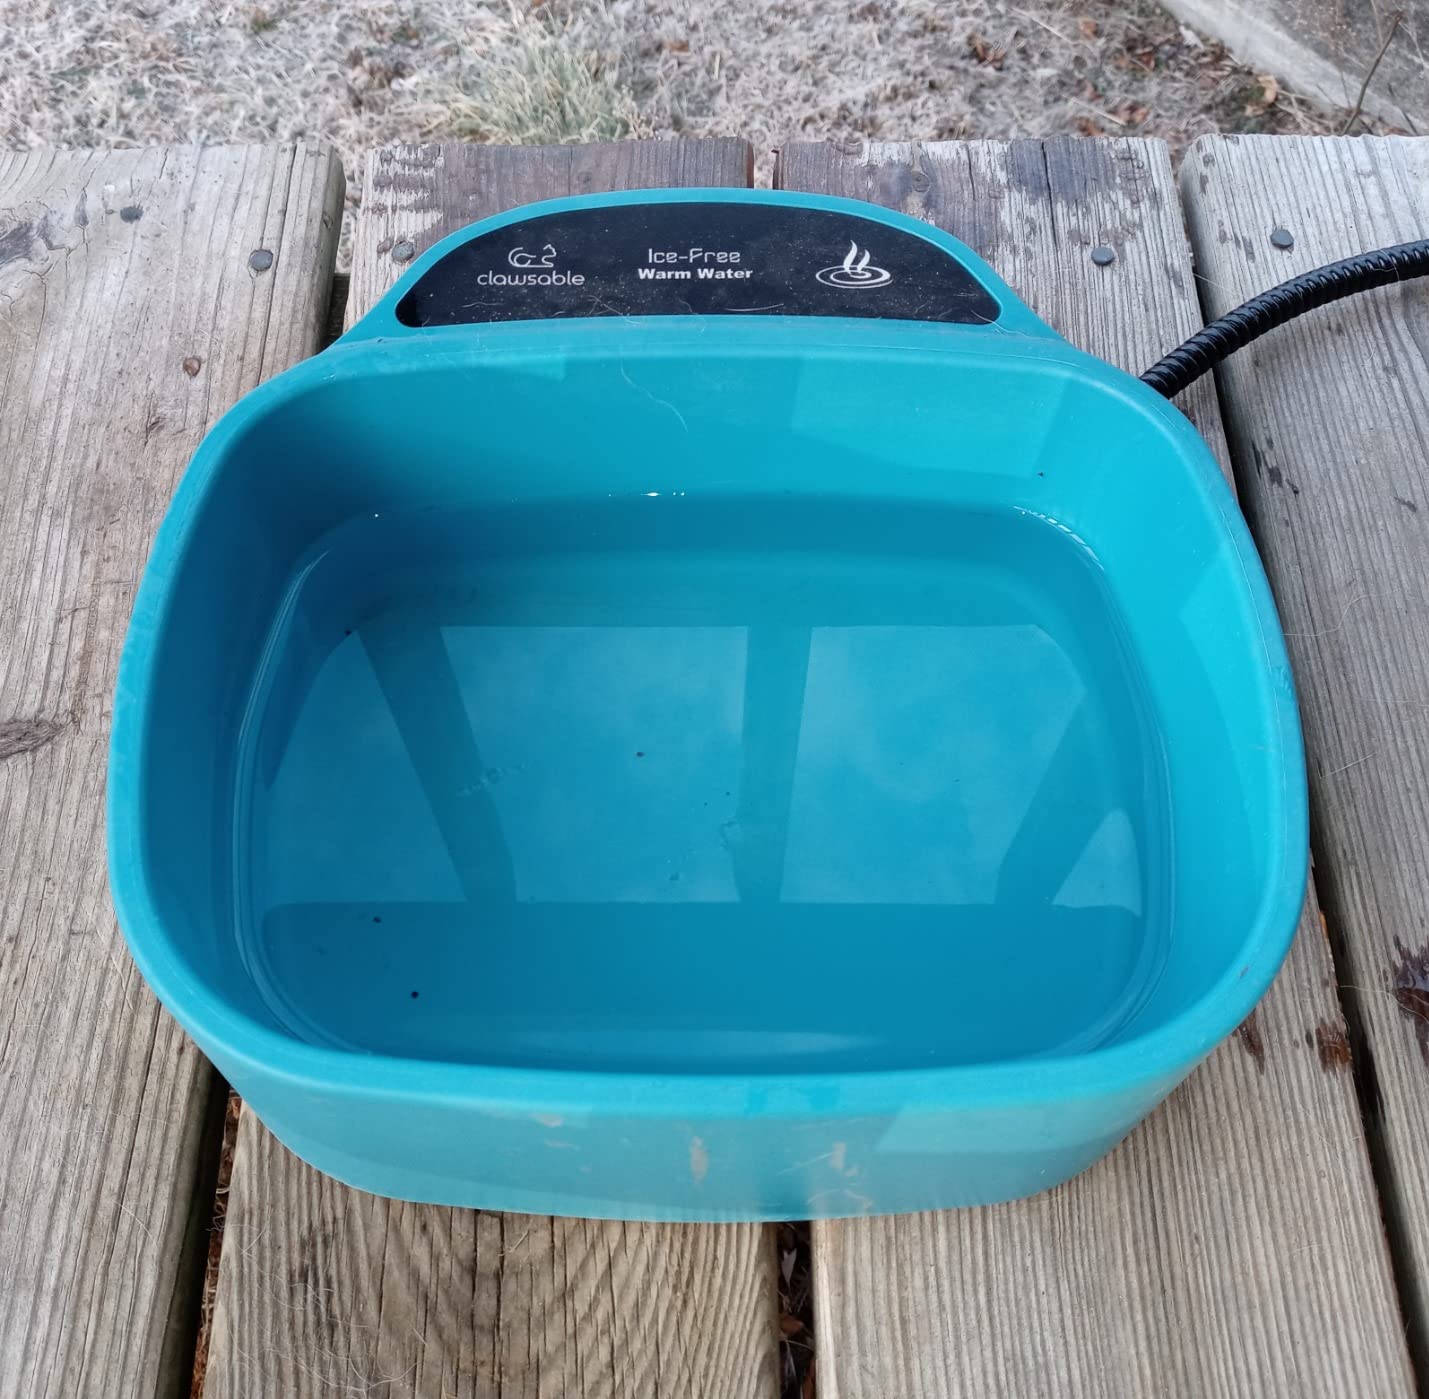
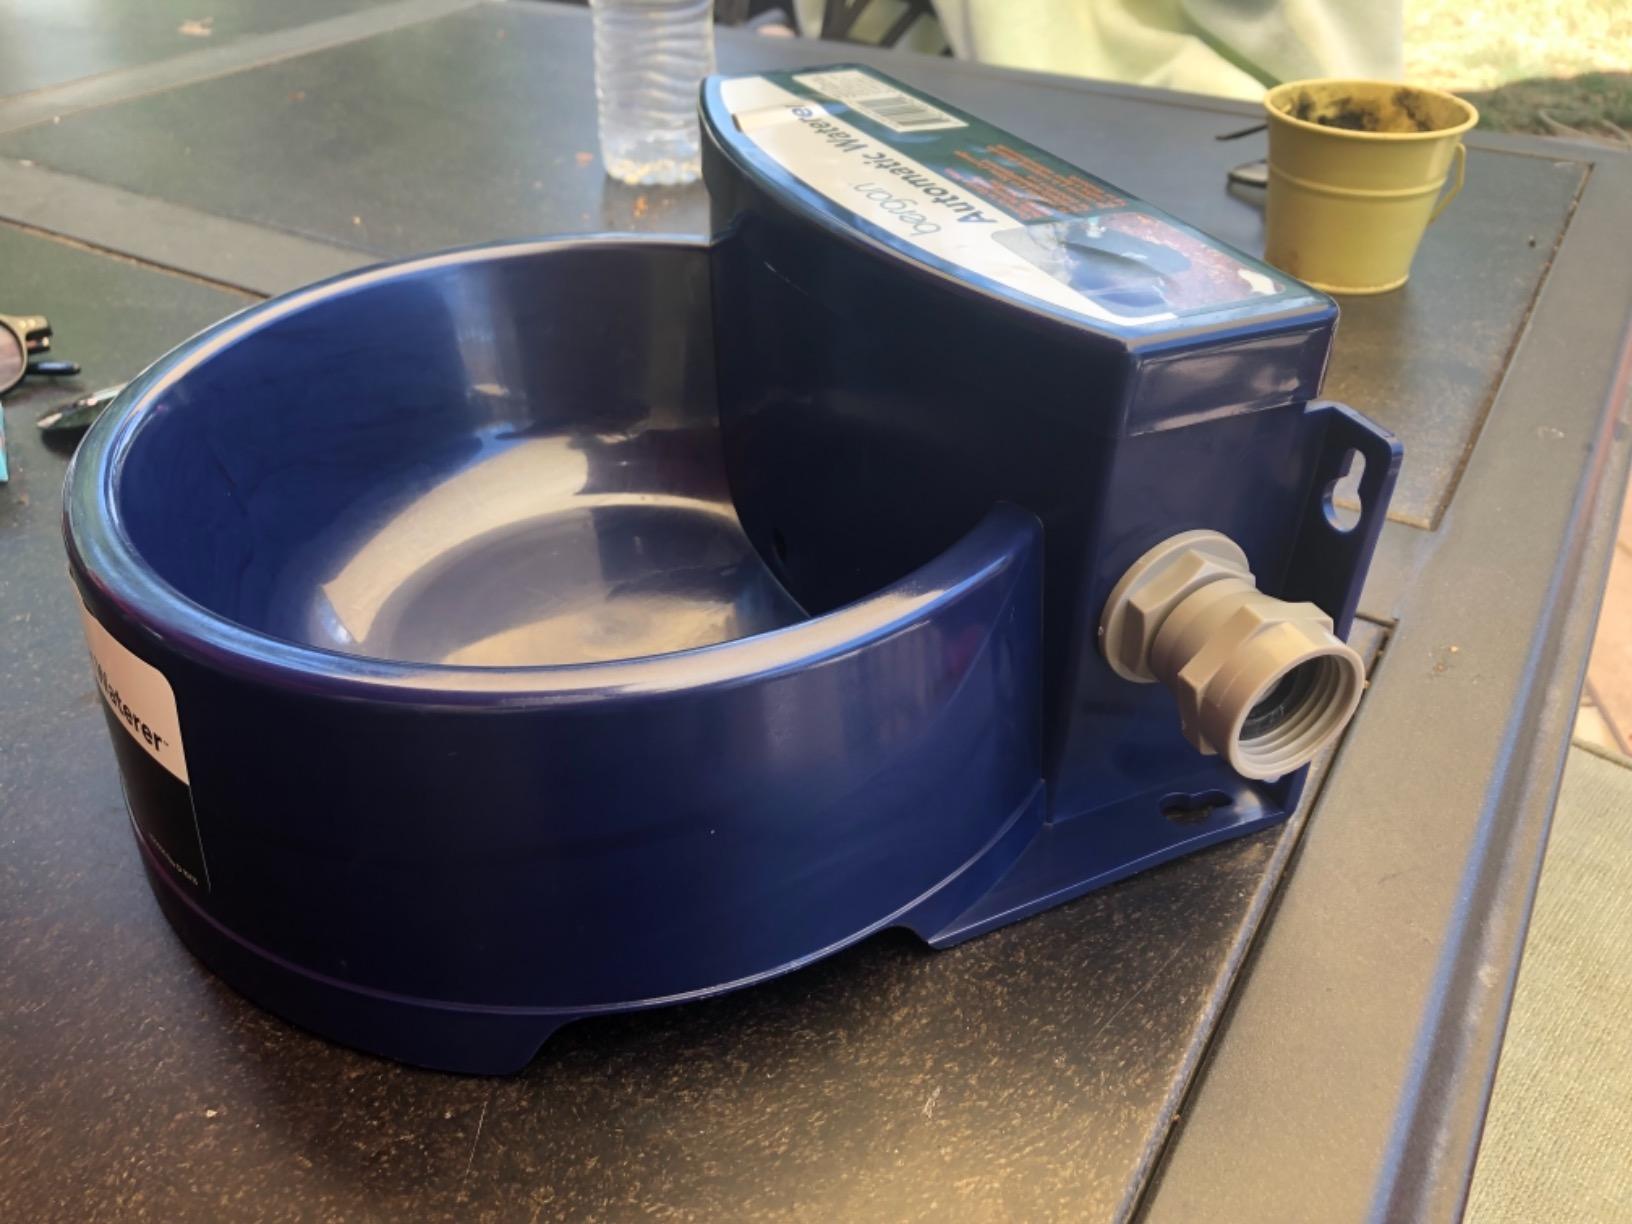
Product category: items_bowl
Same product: no